St. Stanislaus Kostka School and Convent House

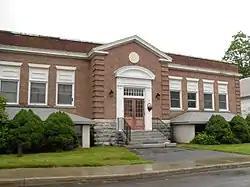
The school

The St. Stanislaus Kostka School and Convent House are a historic former religious school and convent at 95 and 113 Barnes Street in West Rutland, Vermont. The school, a small Classical Revival building, was built in 1924, and was an important element in the local Polish immigrant community; the convent is an adapted 19th-century single-family house. Both have been converted to conventional residential uses. They were listed as a pair on the National Register of Historic Places in 2010.